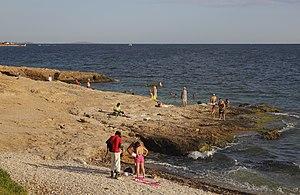
Phalère est l’un des trois ports de la cité antique d’Athènes sur le golfe Saronique, situé sur la baie homonyme.